Rafael Coronel

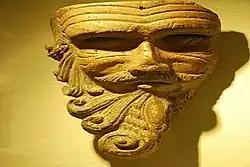
Mask in the Rafael Coronel Museum, Zacatecas

Rafael Coronel (24 October 1931 – 7 May 2019) was a Mexican painter. He was the son-in-law of Diego Rivera.